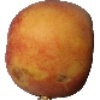
Label: Peach 1